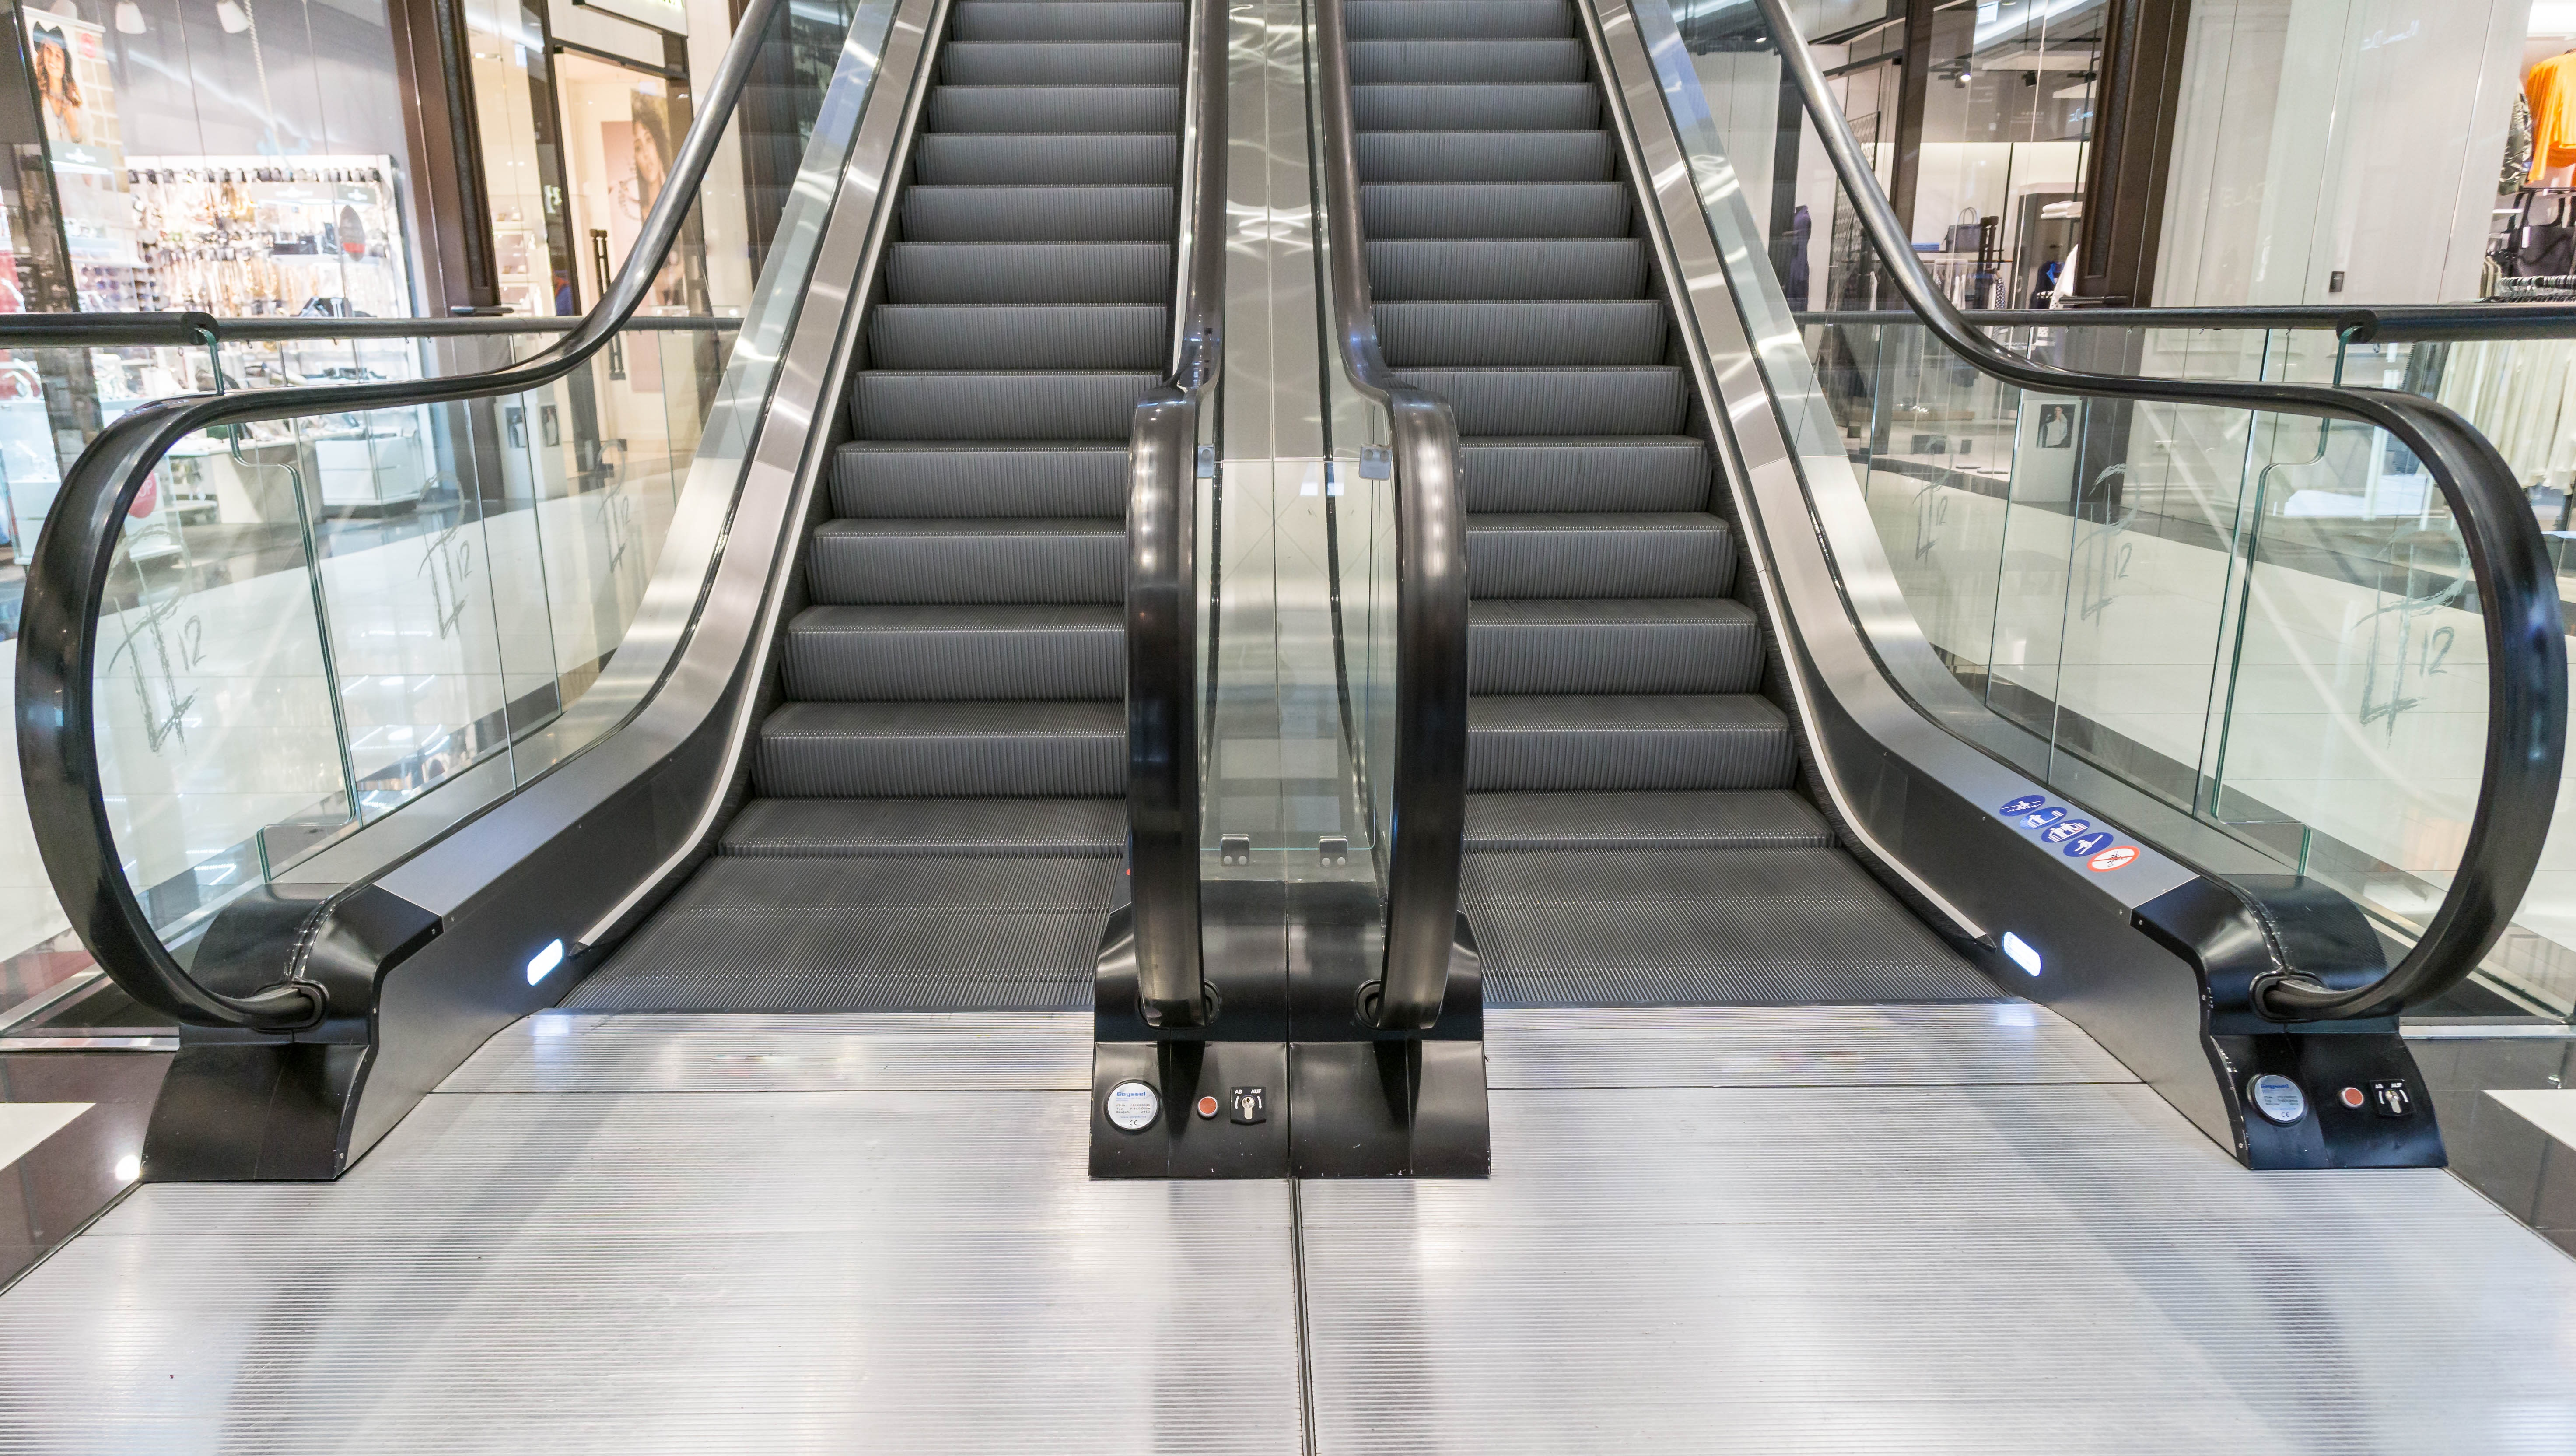
floor, building, city, escalator, transport, vehicle, consumption, market, public transport, stairs, buy, shopping centre, shoppingmall, gradually, department store, new building, market hall, window dressing